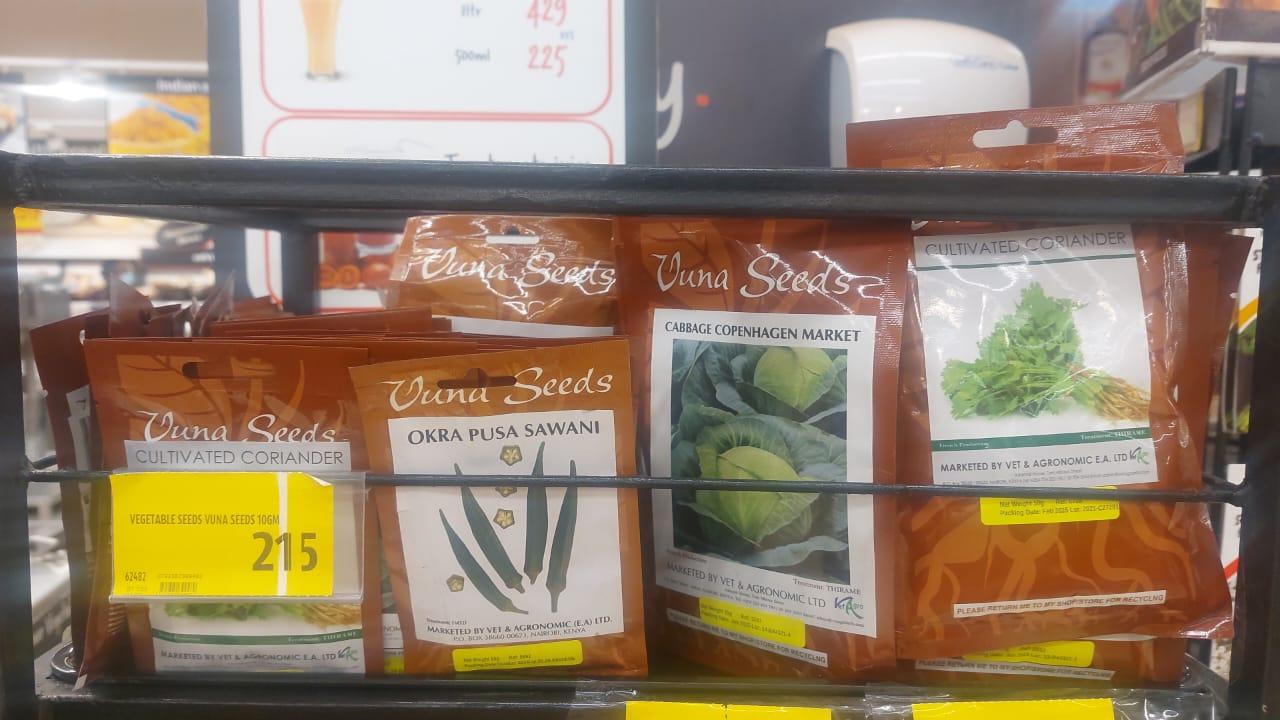
Mbegu za mimea aina tofauti kama bamia, kabeji, mchicha zimepangwa kwenye duka ndani ya kabati lililo wazi na pia vimefungashwa kwenye mifuko.